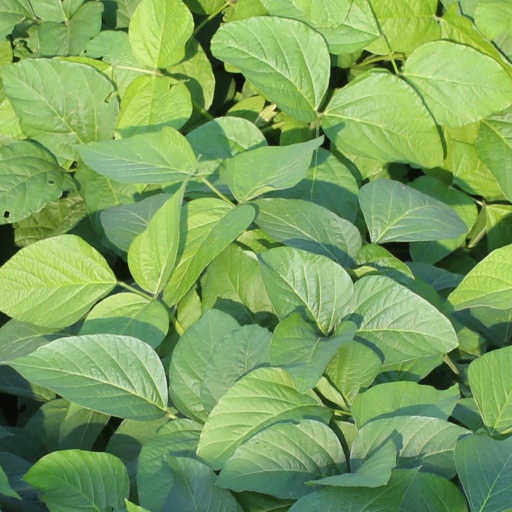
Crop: soybean